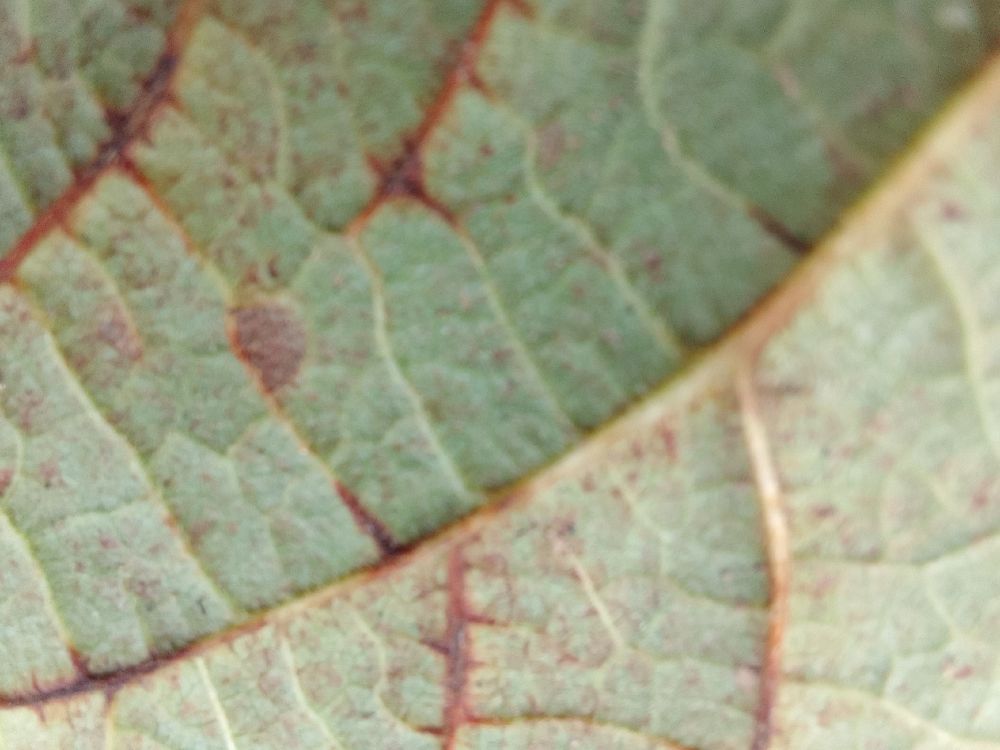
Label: anthracnose